Konstantin Ghilian Karl d'Aspré

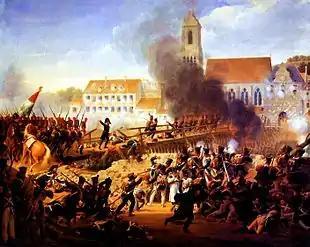
Battle of Landshut, 21 April 1809. Painting by Louis Hersent.

At the start of the War of the Fifth Coalition, d'Aspré led a brigade in Michael von Kienmayer's small II Reserve Armeekorps consisting of the "Puteani", "Brezeczinsky", "Scovaud", "Kirchenbetter", and "Scharlach" grenadier battalions, plus a battery of eight 6-pounder cannons. In the Battle of Abensberg on 20 April 1809, Archduke Louis of Austria tried unsuccessfully to defend the line of the Abens River. During the morning, Louis called up Kienmayer's corps from Ludmannsdorf to support Joseph Radetzky von Radetz's left flank brigade near Siegenburg. During the afternoon, d'Aspré's grenadiers supported Radetzky as he fell back toward Pfeffenhausen. At 11:00 PM that night, Bavarian pursuers aggressively crossed the Große Laber stream and attacked. Radetzky borrowed one of d'Aspré's grenadier battalions and held the Hornbach hill south of Pfeffenhausen until the early morning hours.